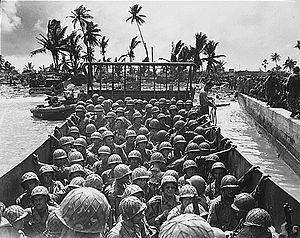
Kwajalein est un atoll corallien faisant partie des îles Marshall et situé au centre de l’océan Pacifique. L'atoll d'une superficie de 16,4 km² comporte 97 îlots qui entourent l'un des plus grands lagons du monde, et moins d'une dizaine d'îles. Une partie de l'atoll est occupée par une ancienne base militaire américaine à partir de laquelle ont été effectués des lancements de fusées et de missiles. Les quelque 10 000 habitants, vivant principalement à Ebeye, deuxième ville du pays située dans le sud-est de l'atoll, sont composés en majorité de civils et militaires américains employés par la base. L'atoll se trouve dans la chaîne de Ralik.
La bataille de Kwajalein est livrée du 31 janvier au 3 février 1944 sur le théâtre Pacifique de la Seconde Guerre mondiale, opposant les États-Unis à l'Empire du Japon.